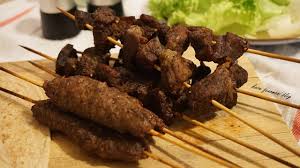
Yemek: kebap